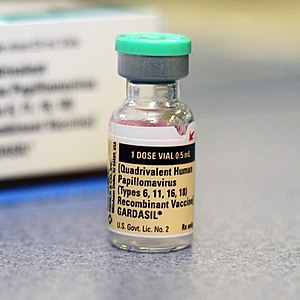
HPV-vaccination
En ampul med HPV-vaccine af mærket Gardasil.
Human papillomavirus-vaccinationen beskytter mod infektion af forskellige typer af human papillomavirus der kan forårsage livmoderhalskræft, kønsvorter og nogle andre mere sjældne kræftformer. Tre HPV vacciner er på markedet: Gardasil, Cervarix og Gardasil-9.